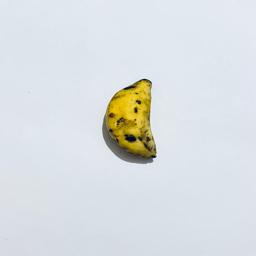
Ripeness: Ripe